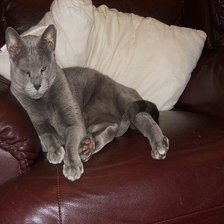
Species: cat
Breed: Russian Blue